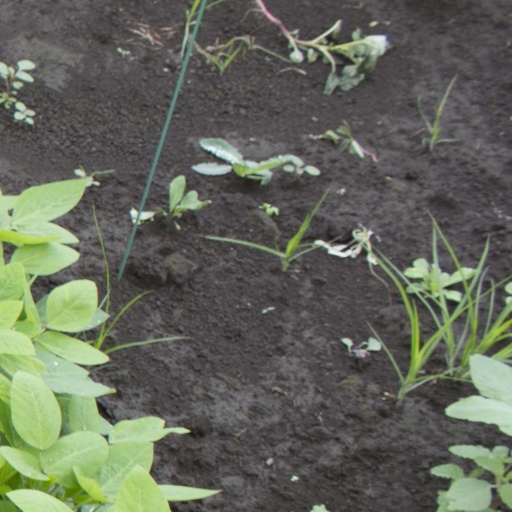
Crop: soybean